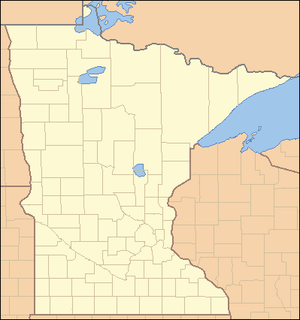
Liste over counties i Minnesota
Dette er en liste over amter i Minnesota. Der er 87 amter i den amerikanske delstat Minnesota. Der er også flere historiske amter.